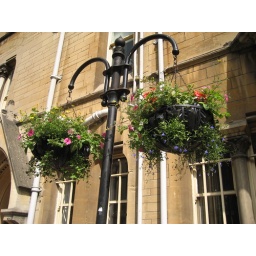
Hanging basket plastic liner-plants poked thru randomly by hand.